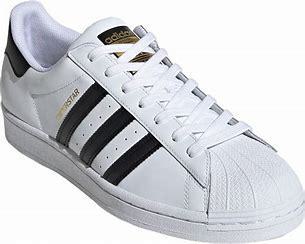
Brand: adidas
Model: Originals Superstar